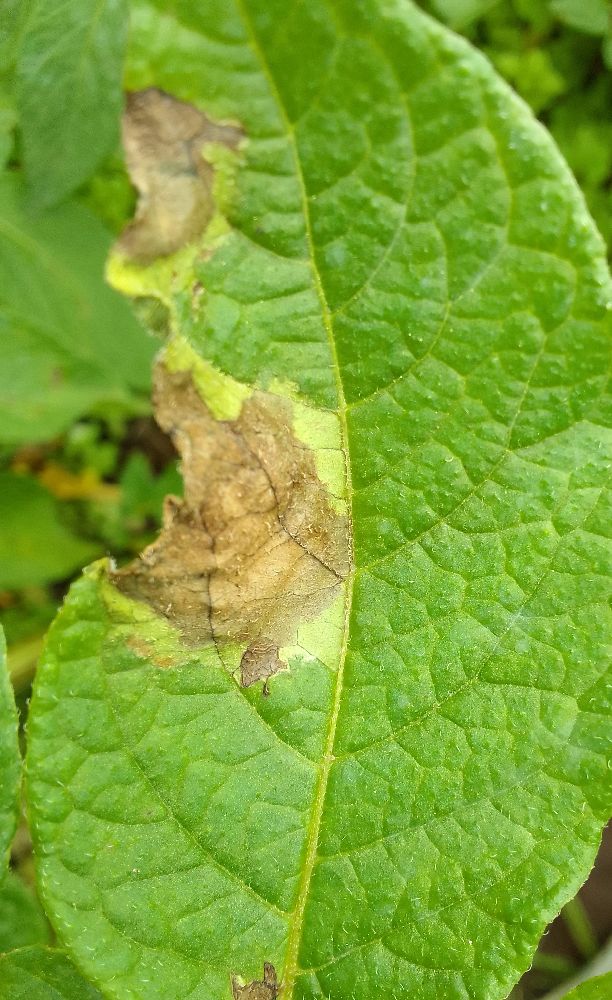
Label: Late blight